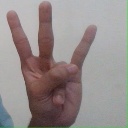
अक्षर: क्ष